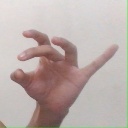
अक्षर: ओ